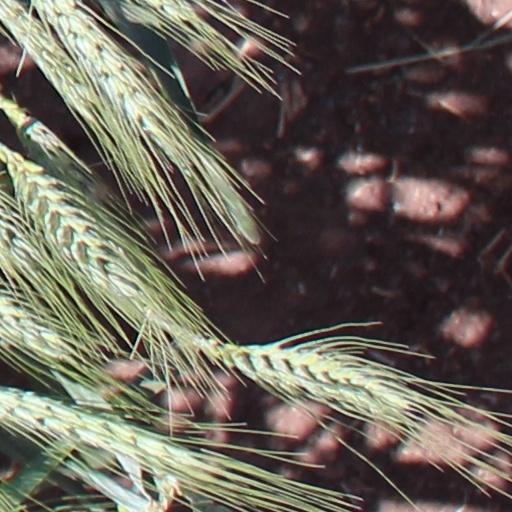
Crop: wheat